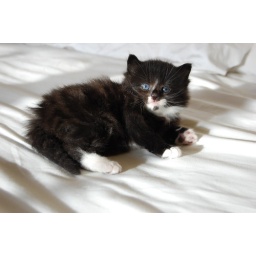
Minky the kitten in bed relaxing in morning sun